Henri-François Gautrin

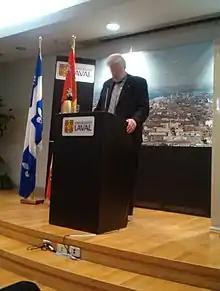

Henri-François Gautrin (born July 30, 1943 in Béthune, France) is a Quebec politician, professor and physicist. He was the Member of National Assembly of Quebec for the riding of Verdun in the Montreal region. He represented the Quebec Liberal Party and was the former Minister of Governmental Services from February 2006 to February 2007.